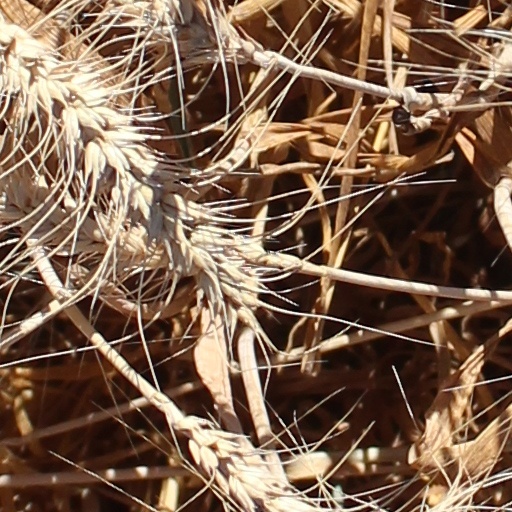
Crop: wheat